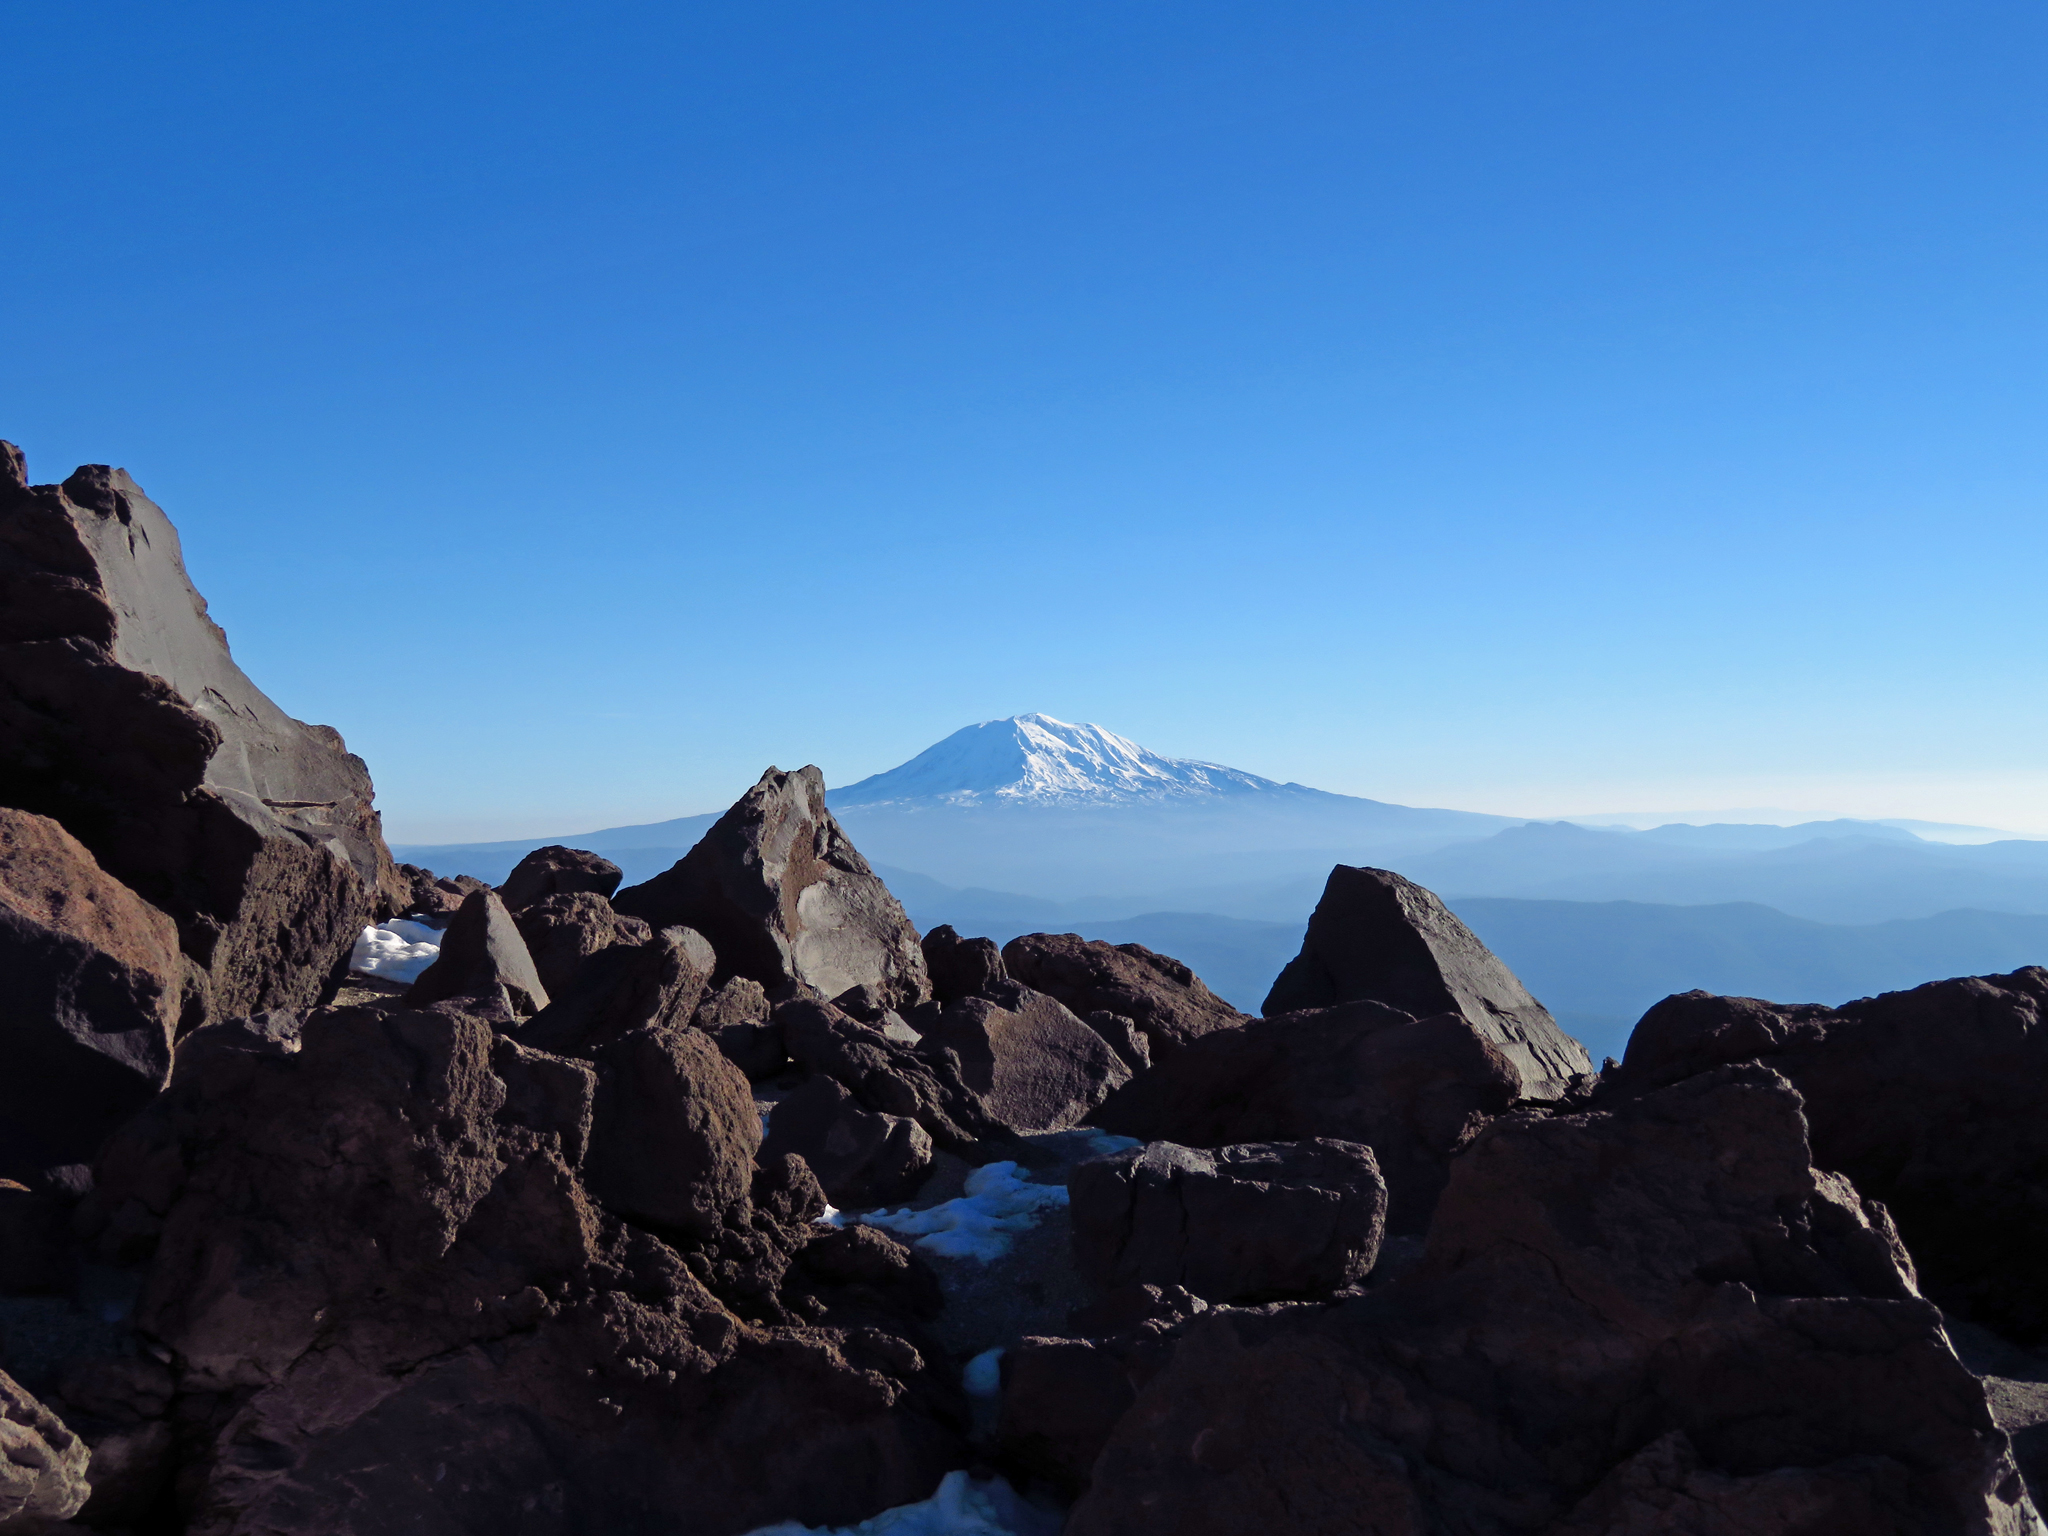
mountainous landforms, mountain, mountain range, ridge, summit, rock, sky, ar te, massif, fell, alps, formation, nunatak, landscape, hill